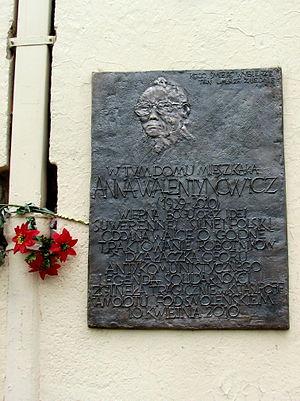
Anna Walentynowicz, née le 15 août 1929 à Równe et décédée le 10 avril 2010 à Smolensk dans l'accident de l'avion présidentiel polonais, pluridécorée "stakhanoviste" par le Parti socialiste polonais, est une syndicaliste polonaise. Son licenciement est à l'origine de la vague de grèves qui a frappé la Pologne au cours de l'année 1980. Membre fondatrice du mouvement Solidarność, elle est faite chevalier de l’ordre de l'Aigle blanc en 2006, ce qui constitue la plus haute distinction polonaise.